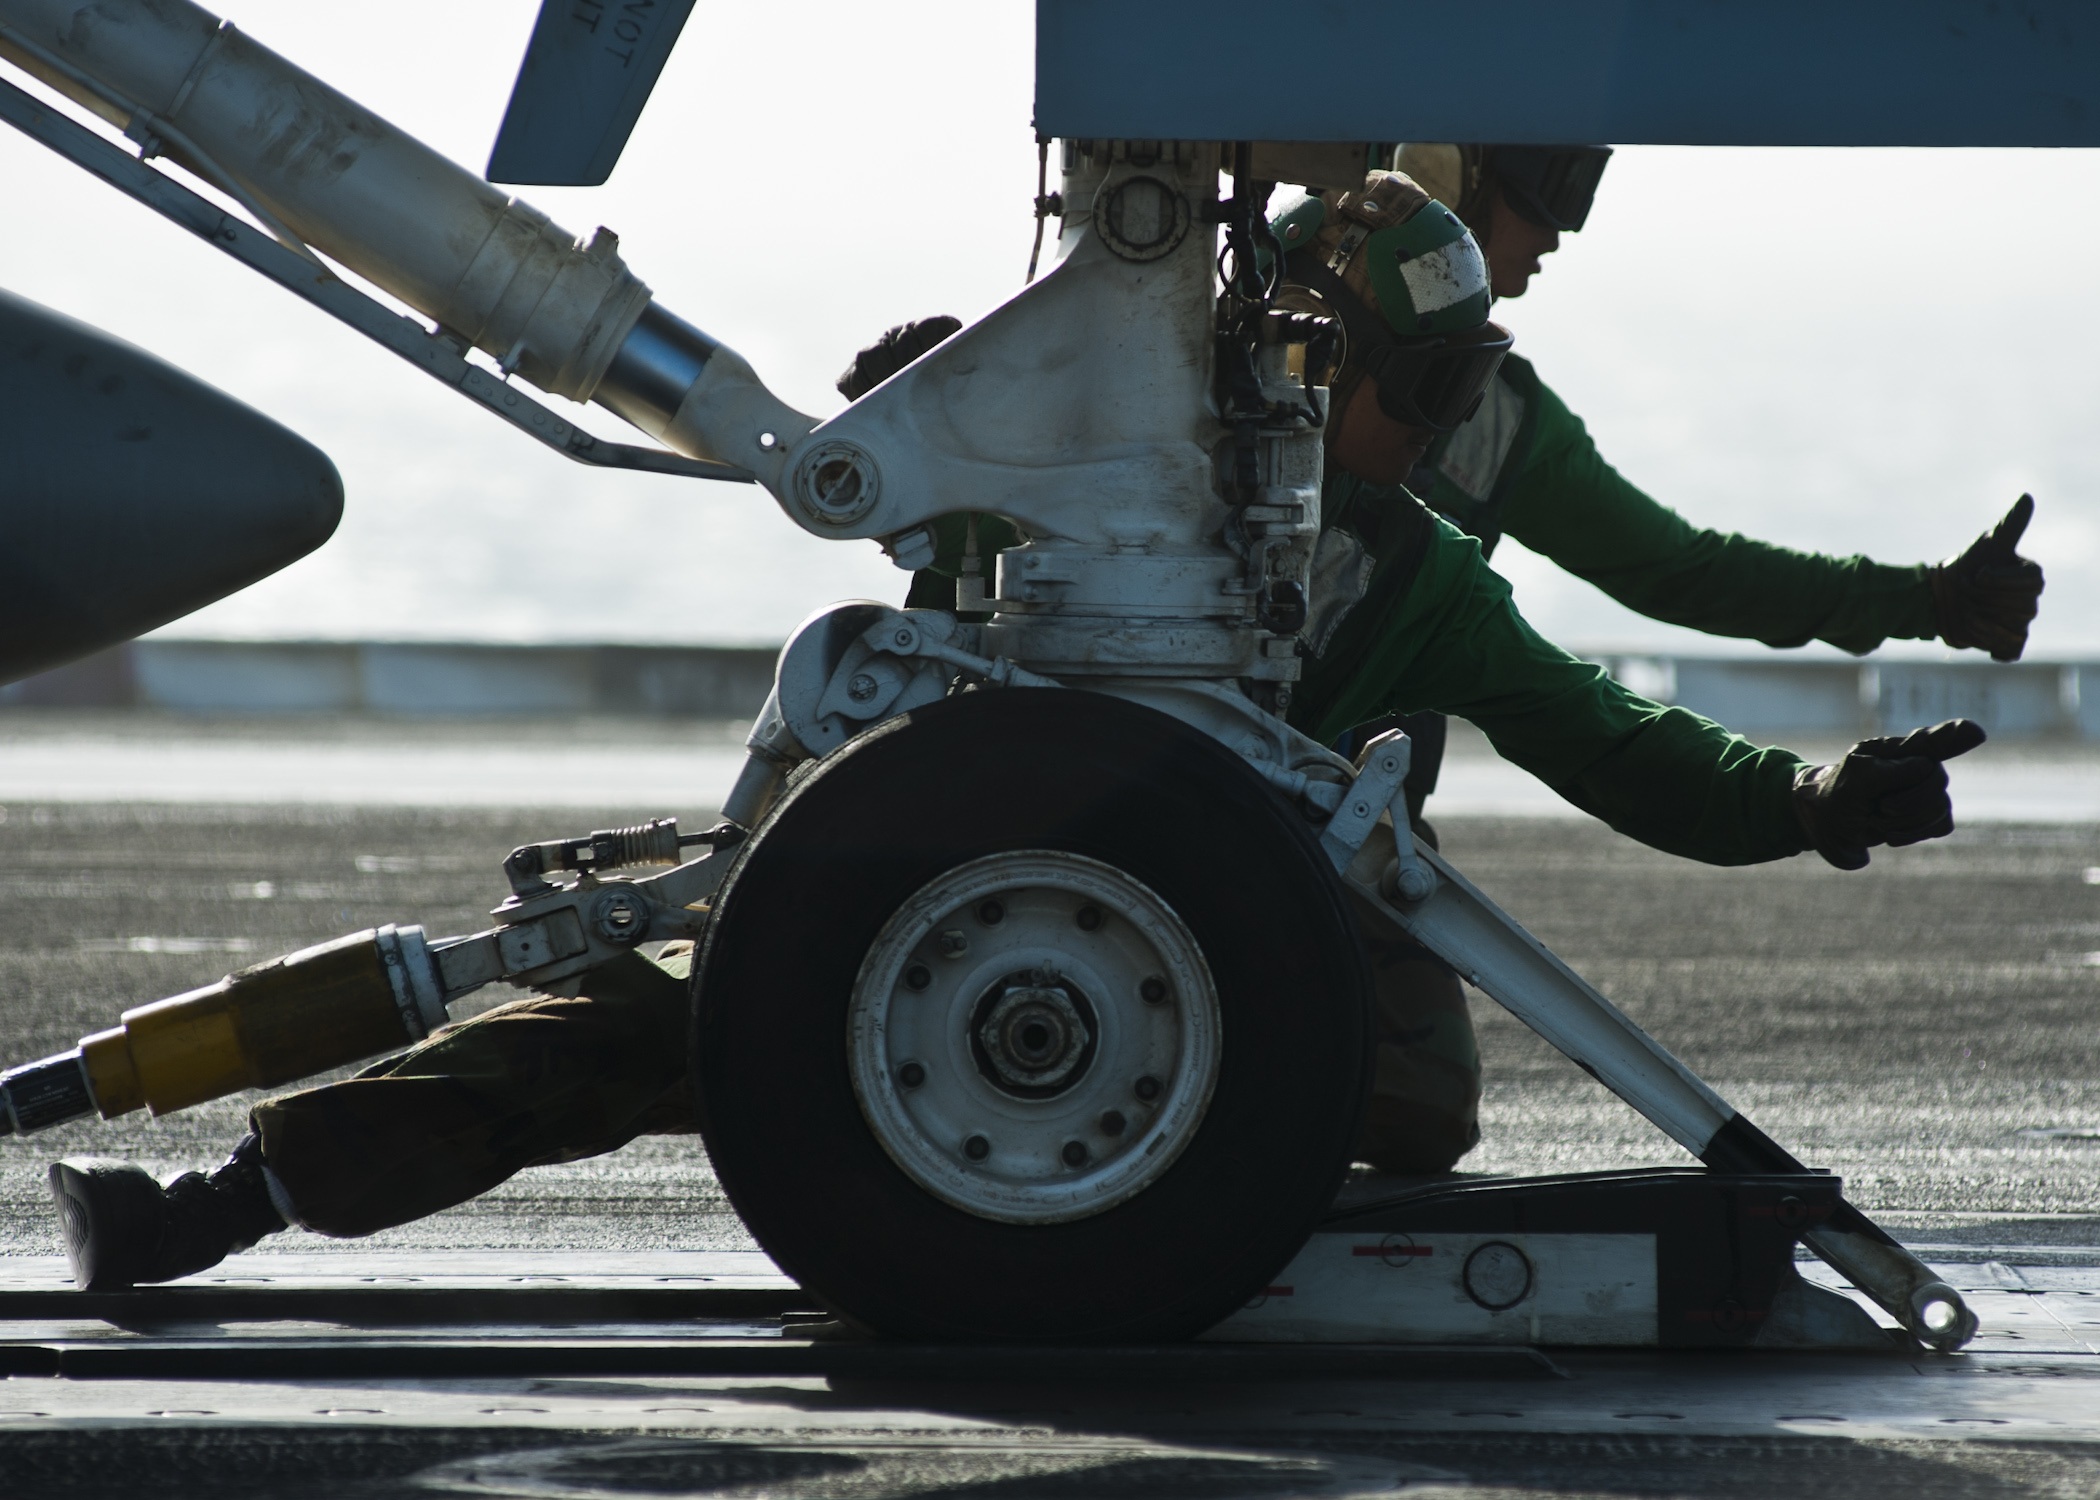
sea, ship, airplane, aircraft, military, vehicle, aviation, machine, mission, launch, naval, navy, crew, ready, aircraft carrier, sailors, aircraft engine, catapult operations